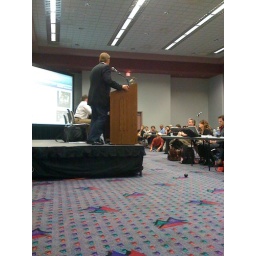
Tim Ferris was hanging around Blog World 2008. He is the guy sitting on the floor in the orange shirt.